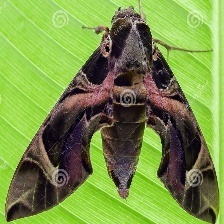
Species: OLEANDER HAWK MOTH